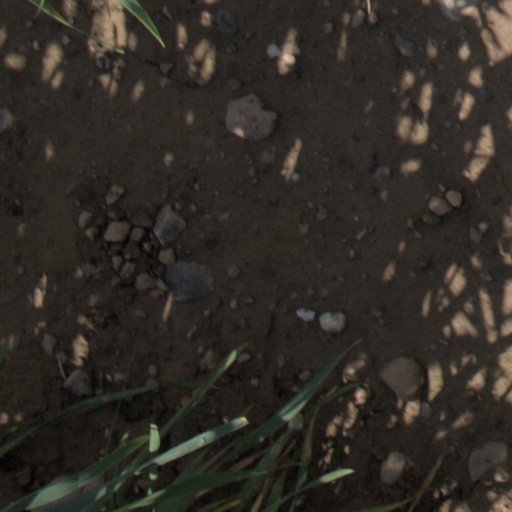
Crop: wheat